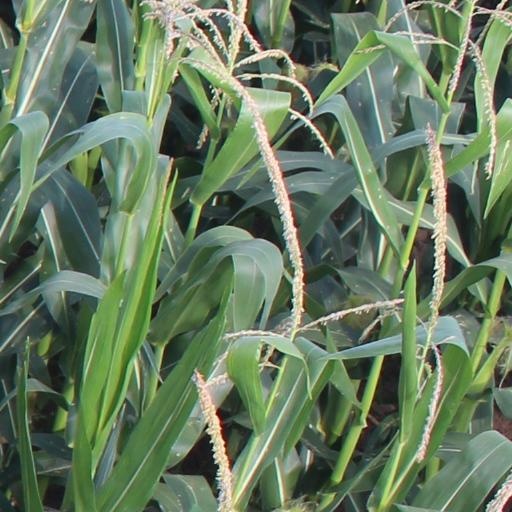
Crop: maize; corn